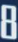
Number: 8